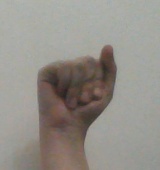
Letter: saad